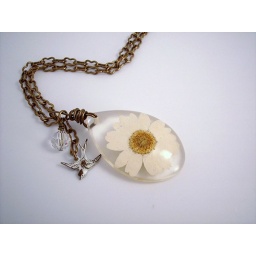
Pressed white daisy in a resin tear drop.